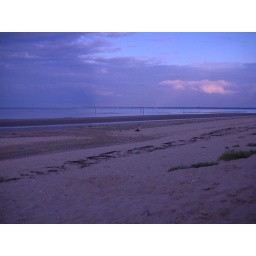
The blue of the sky over Exmouth beach